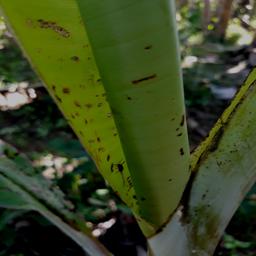
Label: BANANA APHIDS